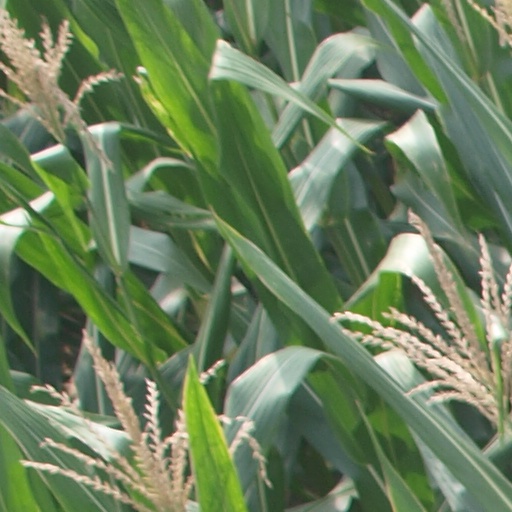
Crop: maize; corn